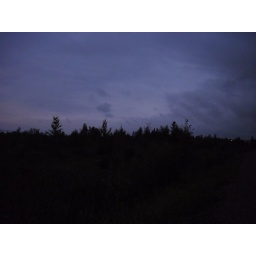
Purple sky over the trees